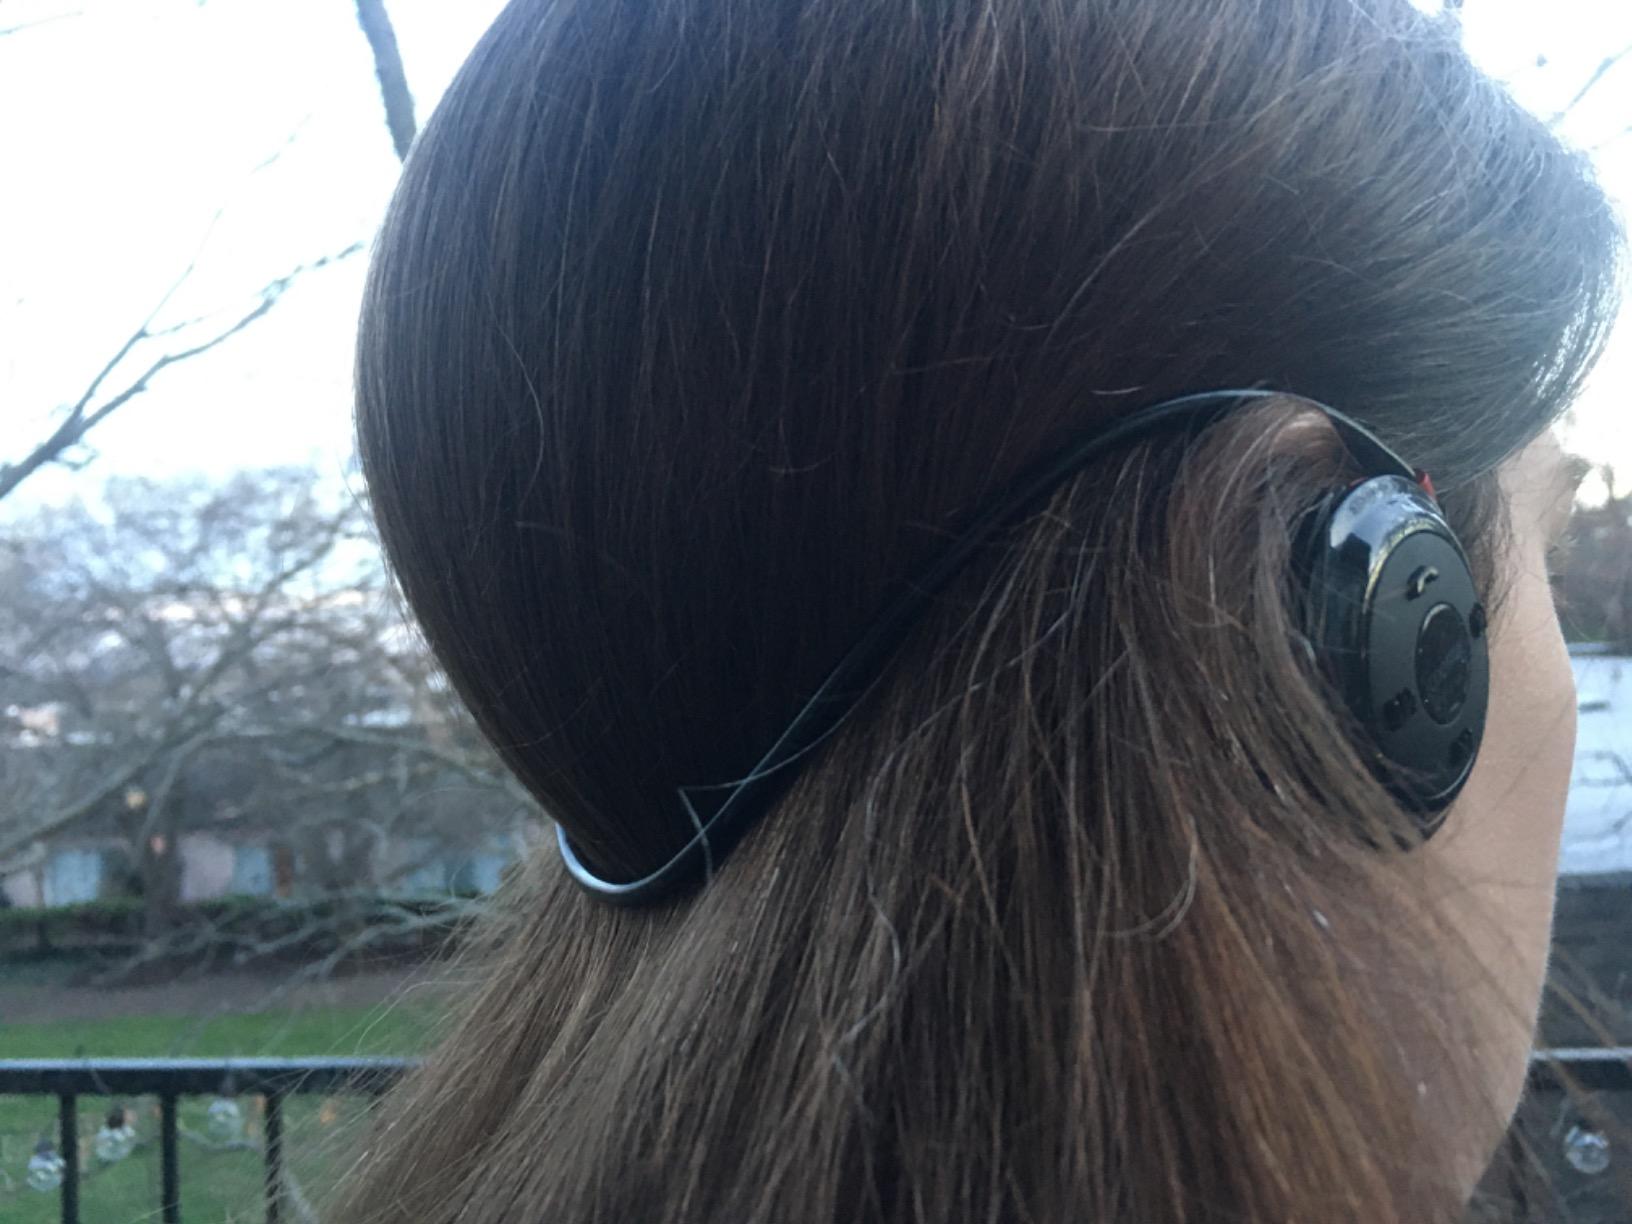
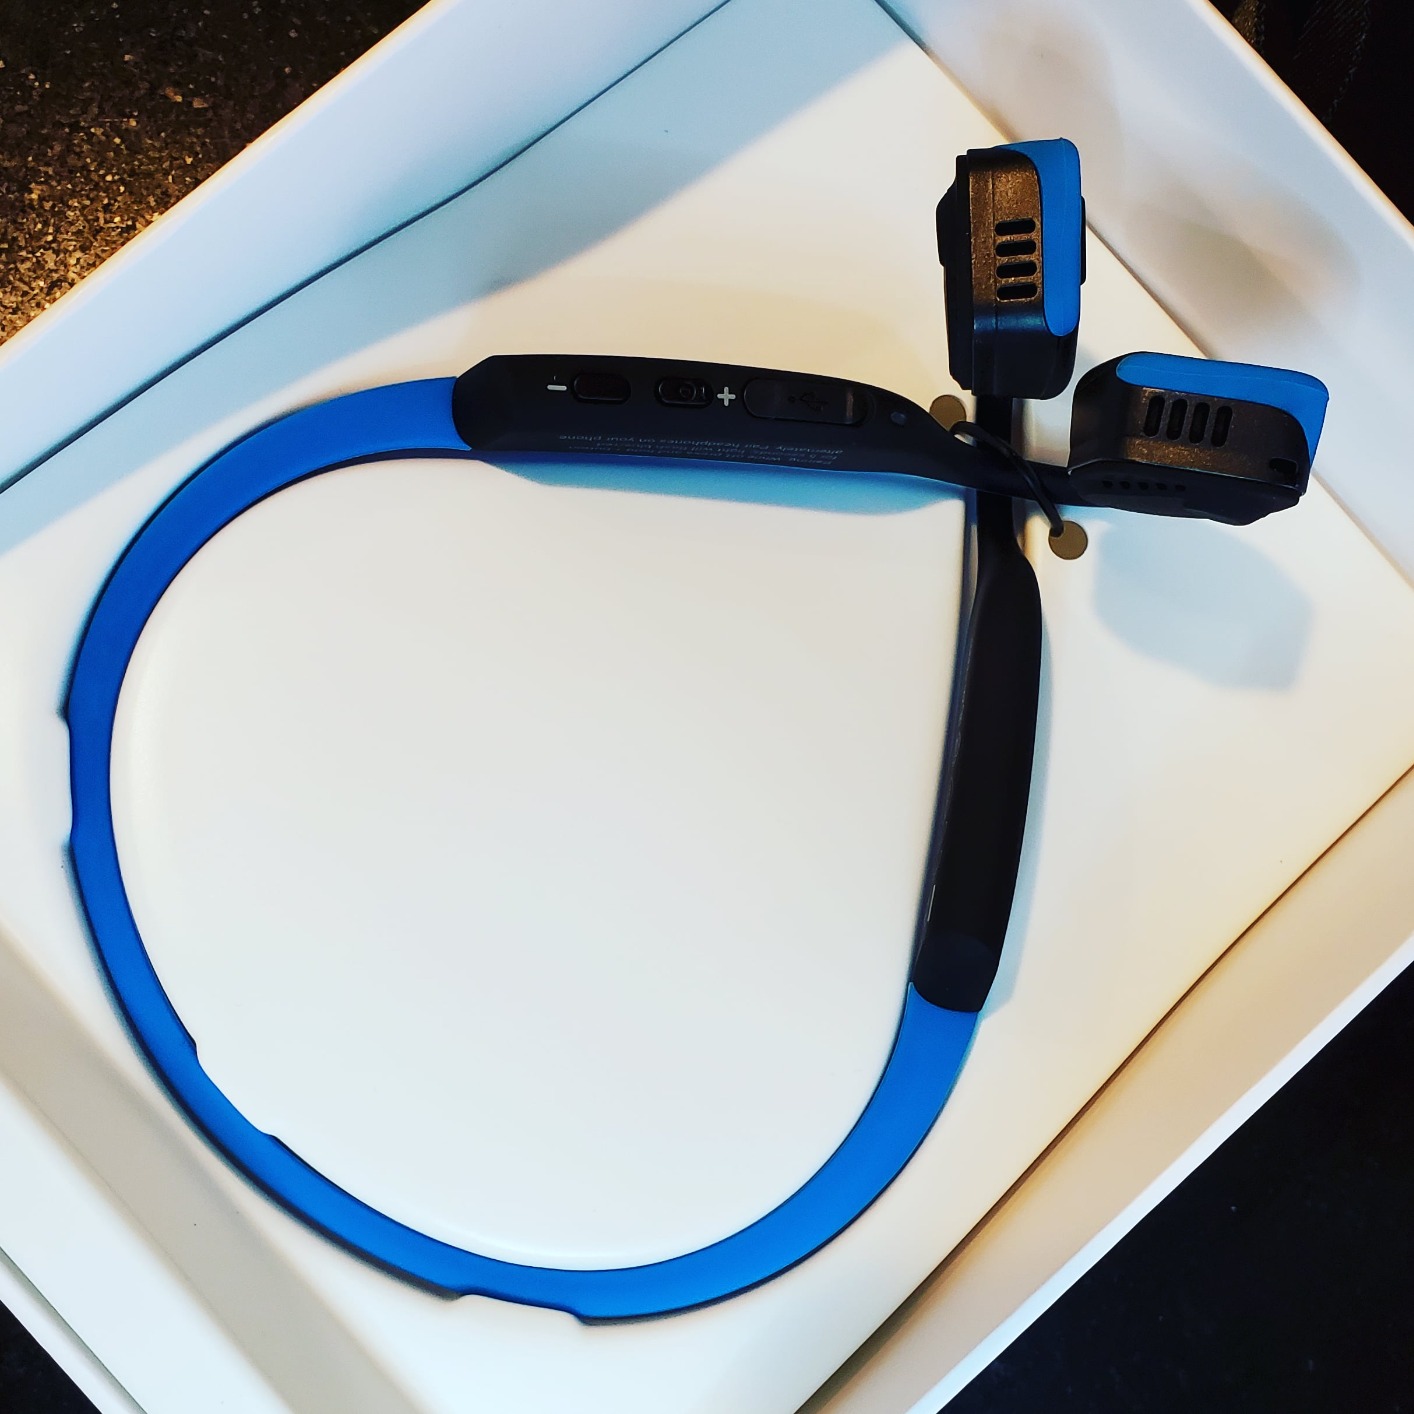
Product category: headphones
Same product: no